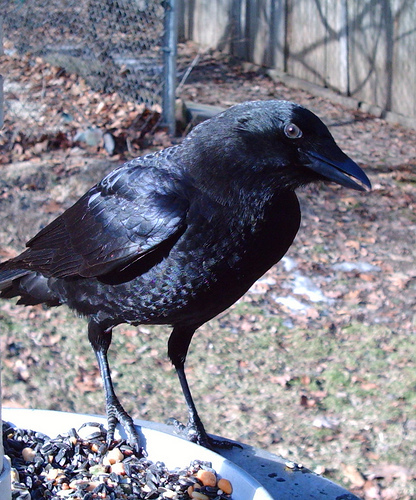
this bird has a black crown, a black nape, black eyes, and sharp black bill.
a large bird with a black body, head, bill, and tarsus.
the bird with black with long black tarsals and black feet.
this large black bird has iridescent jet- hued feathers and a large black beak.
this bird is completely black with a long pointy bill.
this bird has wings that are black and has a long bill
this is a large solid black bird with long legs and a short beak.
this bird is black in color, with a black beak.
this bird has a bluish colored bill and a shiny black breast
this bird has a shiny all black body with a down pointed bill.
Species: American Crow